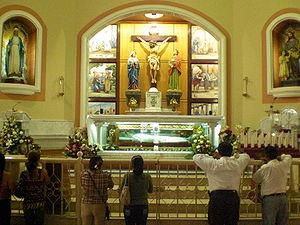
Narcisse de Jésus Martillo Morán est une laïque équatorienne du Tiers Ordre dominicain reconnue sainte par l'Église catholique.